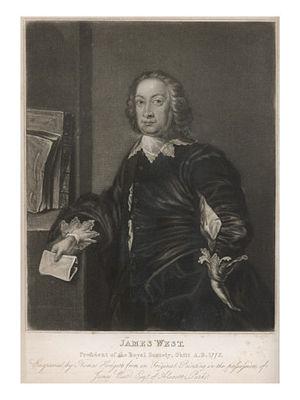
James West était un homme politique et un antiquaire britannique, qui a été présidé la Royal Society entre 1768 et 1772.